My Imaginary Country

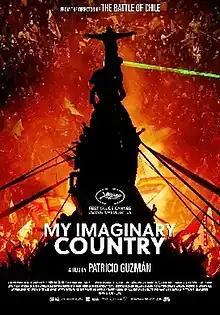
International release poster

My Imaginary Country (Spanish: Mi país imaginario) is a 2022 documentary film written and directed by Patricio Guzmán. It features Guzmán narrating how the protests by a group of students in Santiago on October 18, 2019 triggered the most massive popular revolt known in the country's history and the consequences that were experienced.